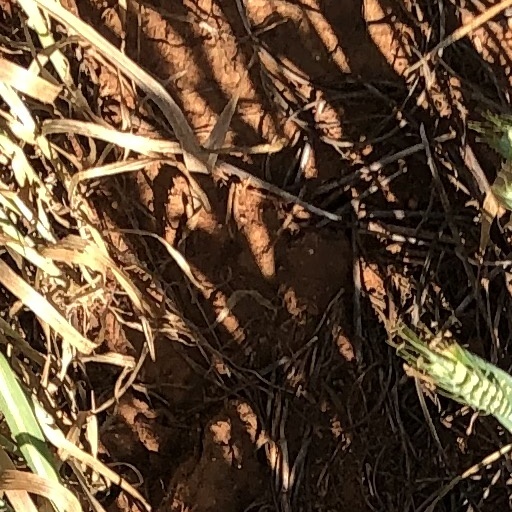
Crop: wheat